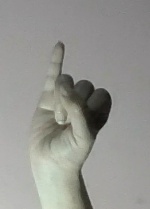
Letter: meem